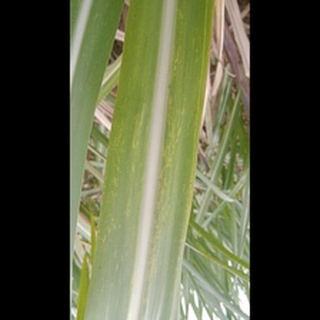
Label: sugarcane_mosaic